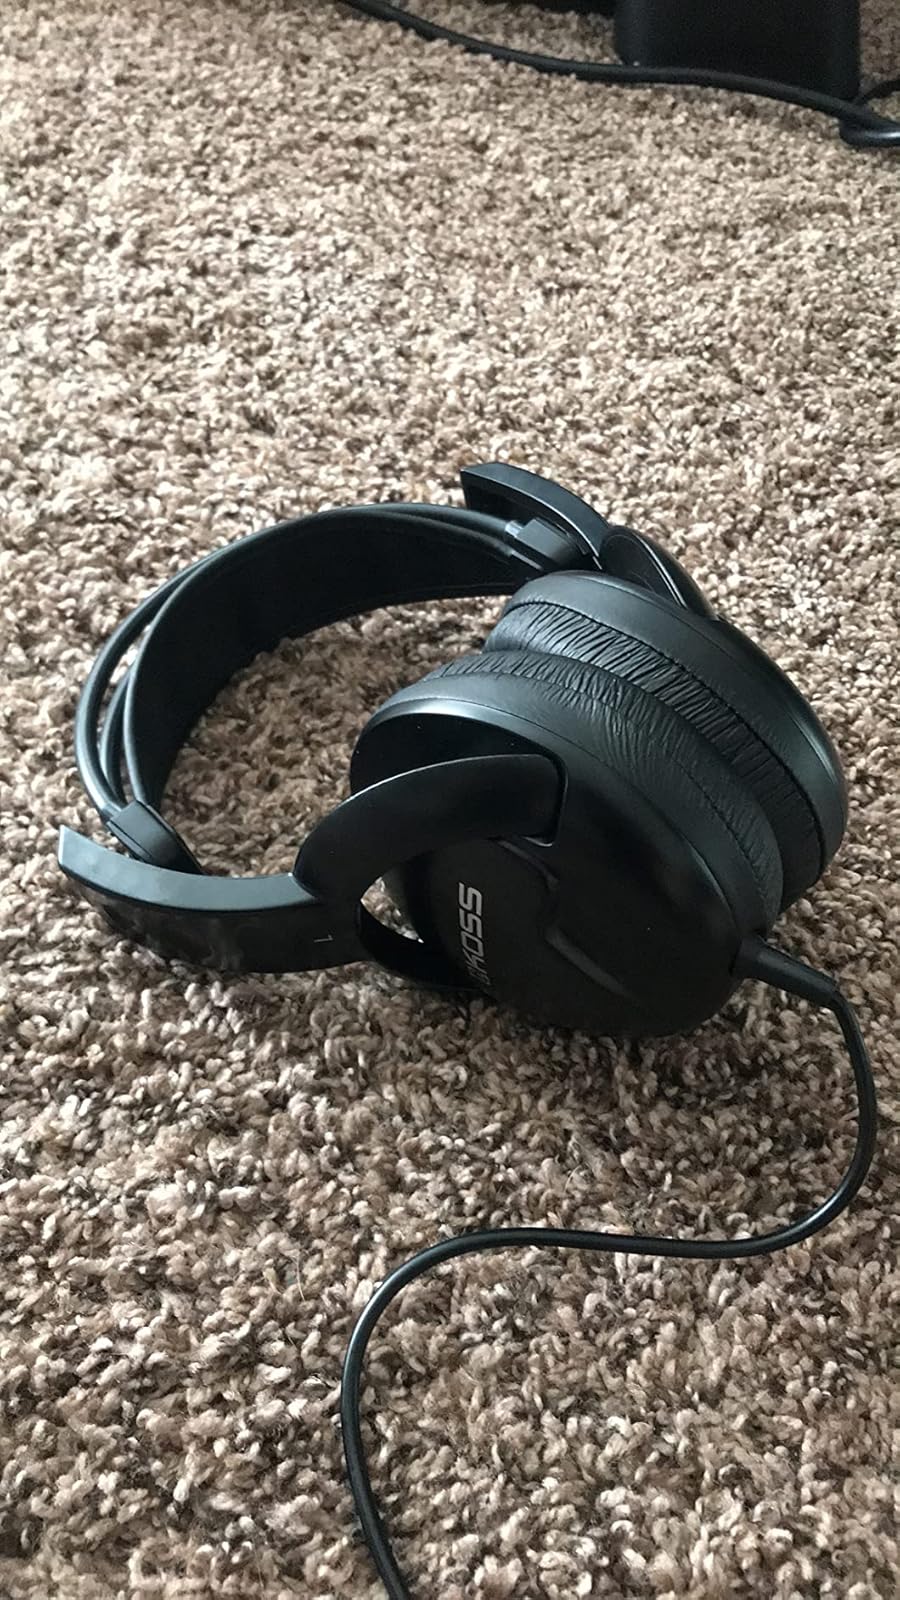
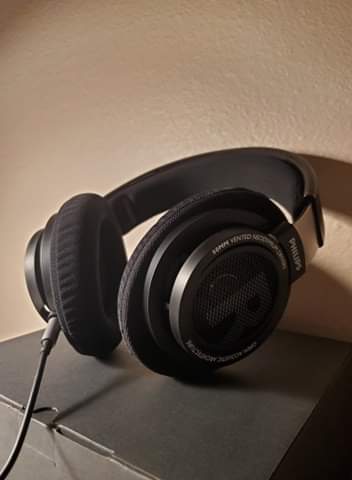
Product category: headphones
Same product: no